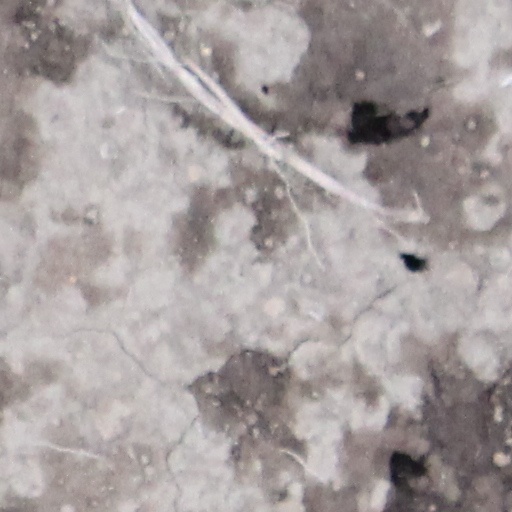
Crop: wheat